Lee Hoffman

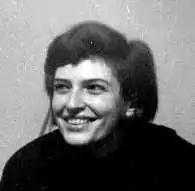
Lee Hoffman, undated.

Lee Hoffman, born Shirley Bell Hoffman, (August 14, 1932 in Chicago, Illinois – February 6, 2007 in Port Charlotte, Florida) was an American science fiction fan, an editor of early folk music fanzines, and an author of science fiction, Western and romance novels.